Taj Mahal Bangladesh

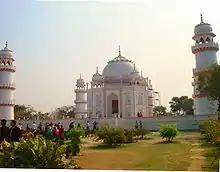
The completed structure

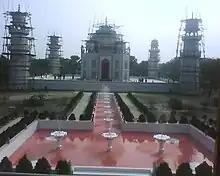
The Taj Mahal under construction

Taj Mahal Bangladesh is an architectural imitation of Taj Mahal, a Mughal mausoleum in Agra, India. The structure was built by Ahsanullah Moni, a Bangladeshi film-maker, as a tourism destination for low-income families from Bangladesh. Construction of the 1.6 hectare complex took five years from 2003 to 2008, and cost about $58 million. It was opened to the public in March, 2009.